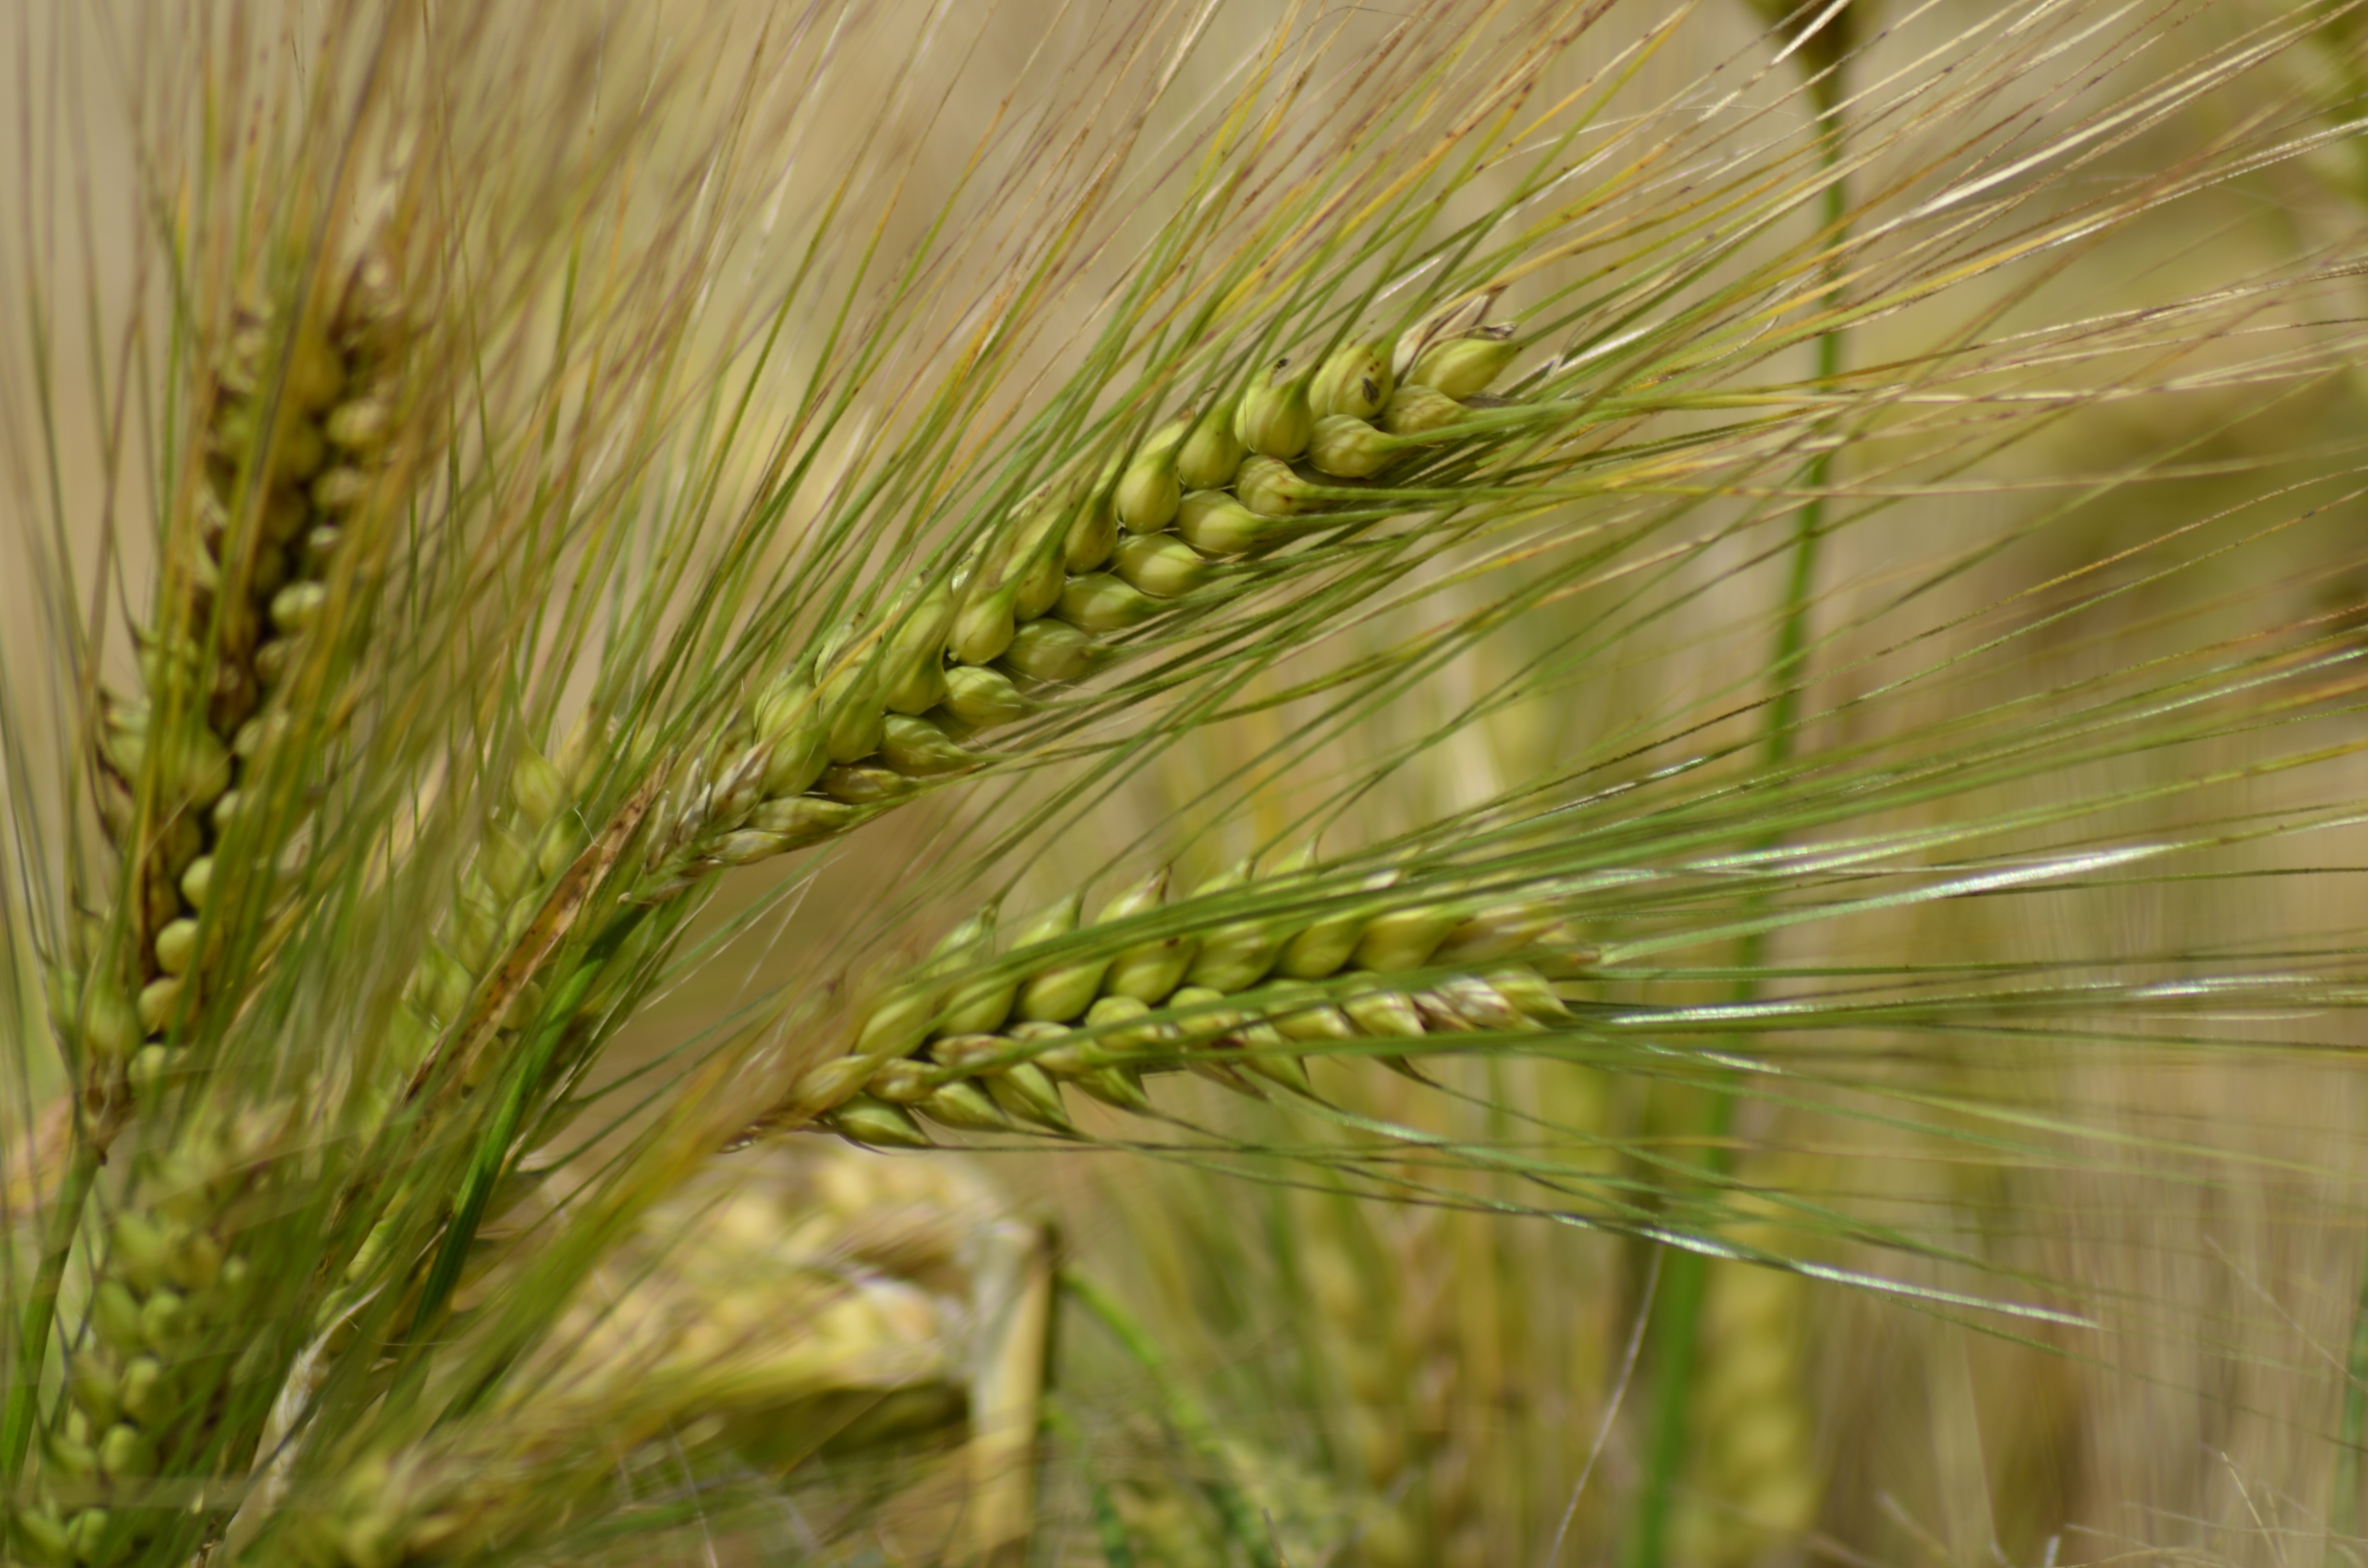
plant, field, barley, wheat, france, feed, food, crop, agriculture, cereal, close up, power, fields, rye, epi, healthy food, flour, flowering plant, commodity, emmer, dietetic, triticale, cereal agriculture, hordeum, grass family, plant stem, land plant, food grain, einkorn wheat